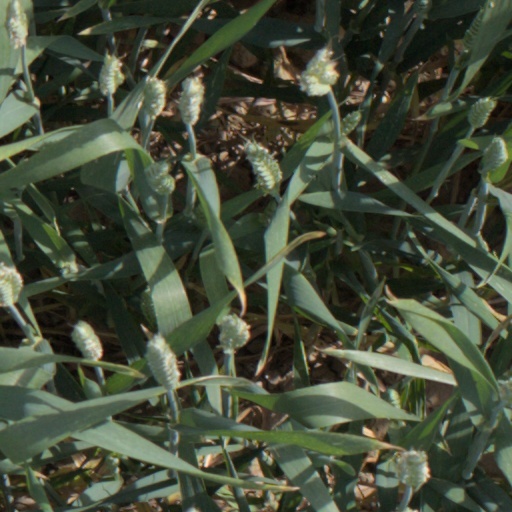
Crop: wheat